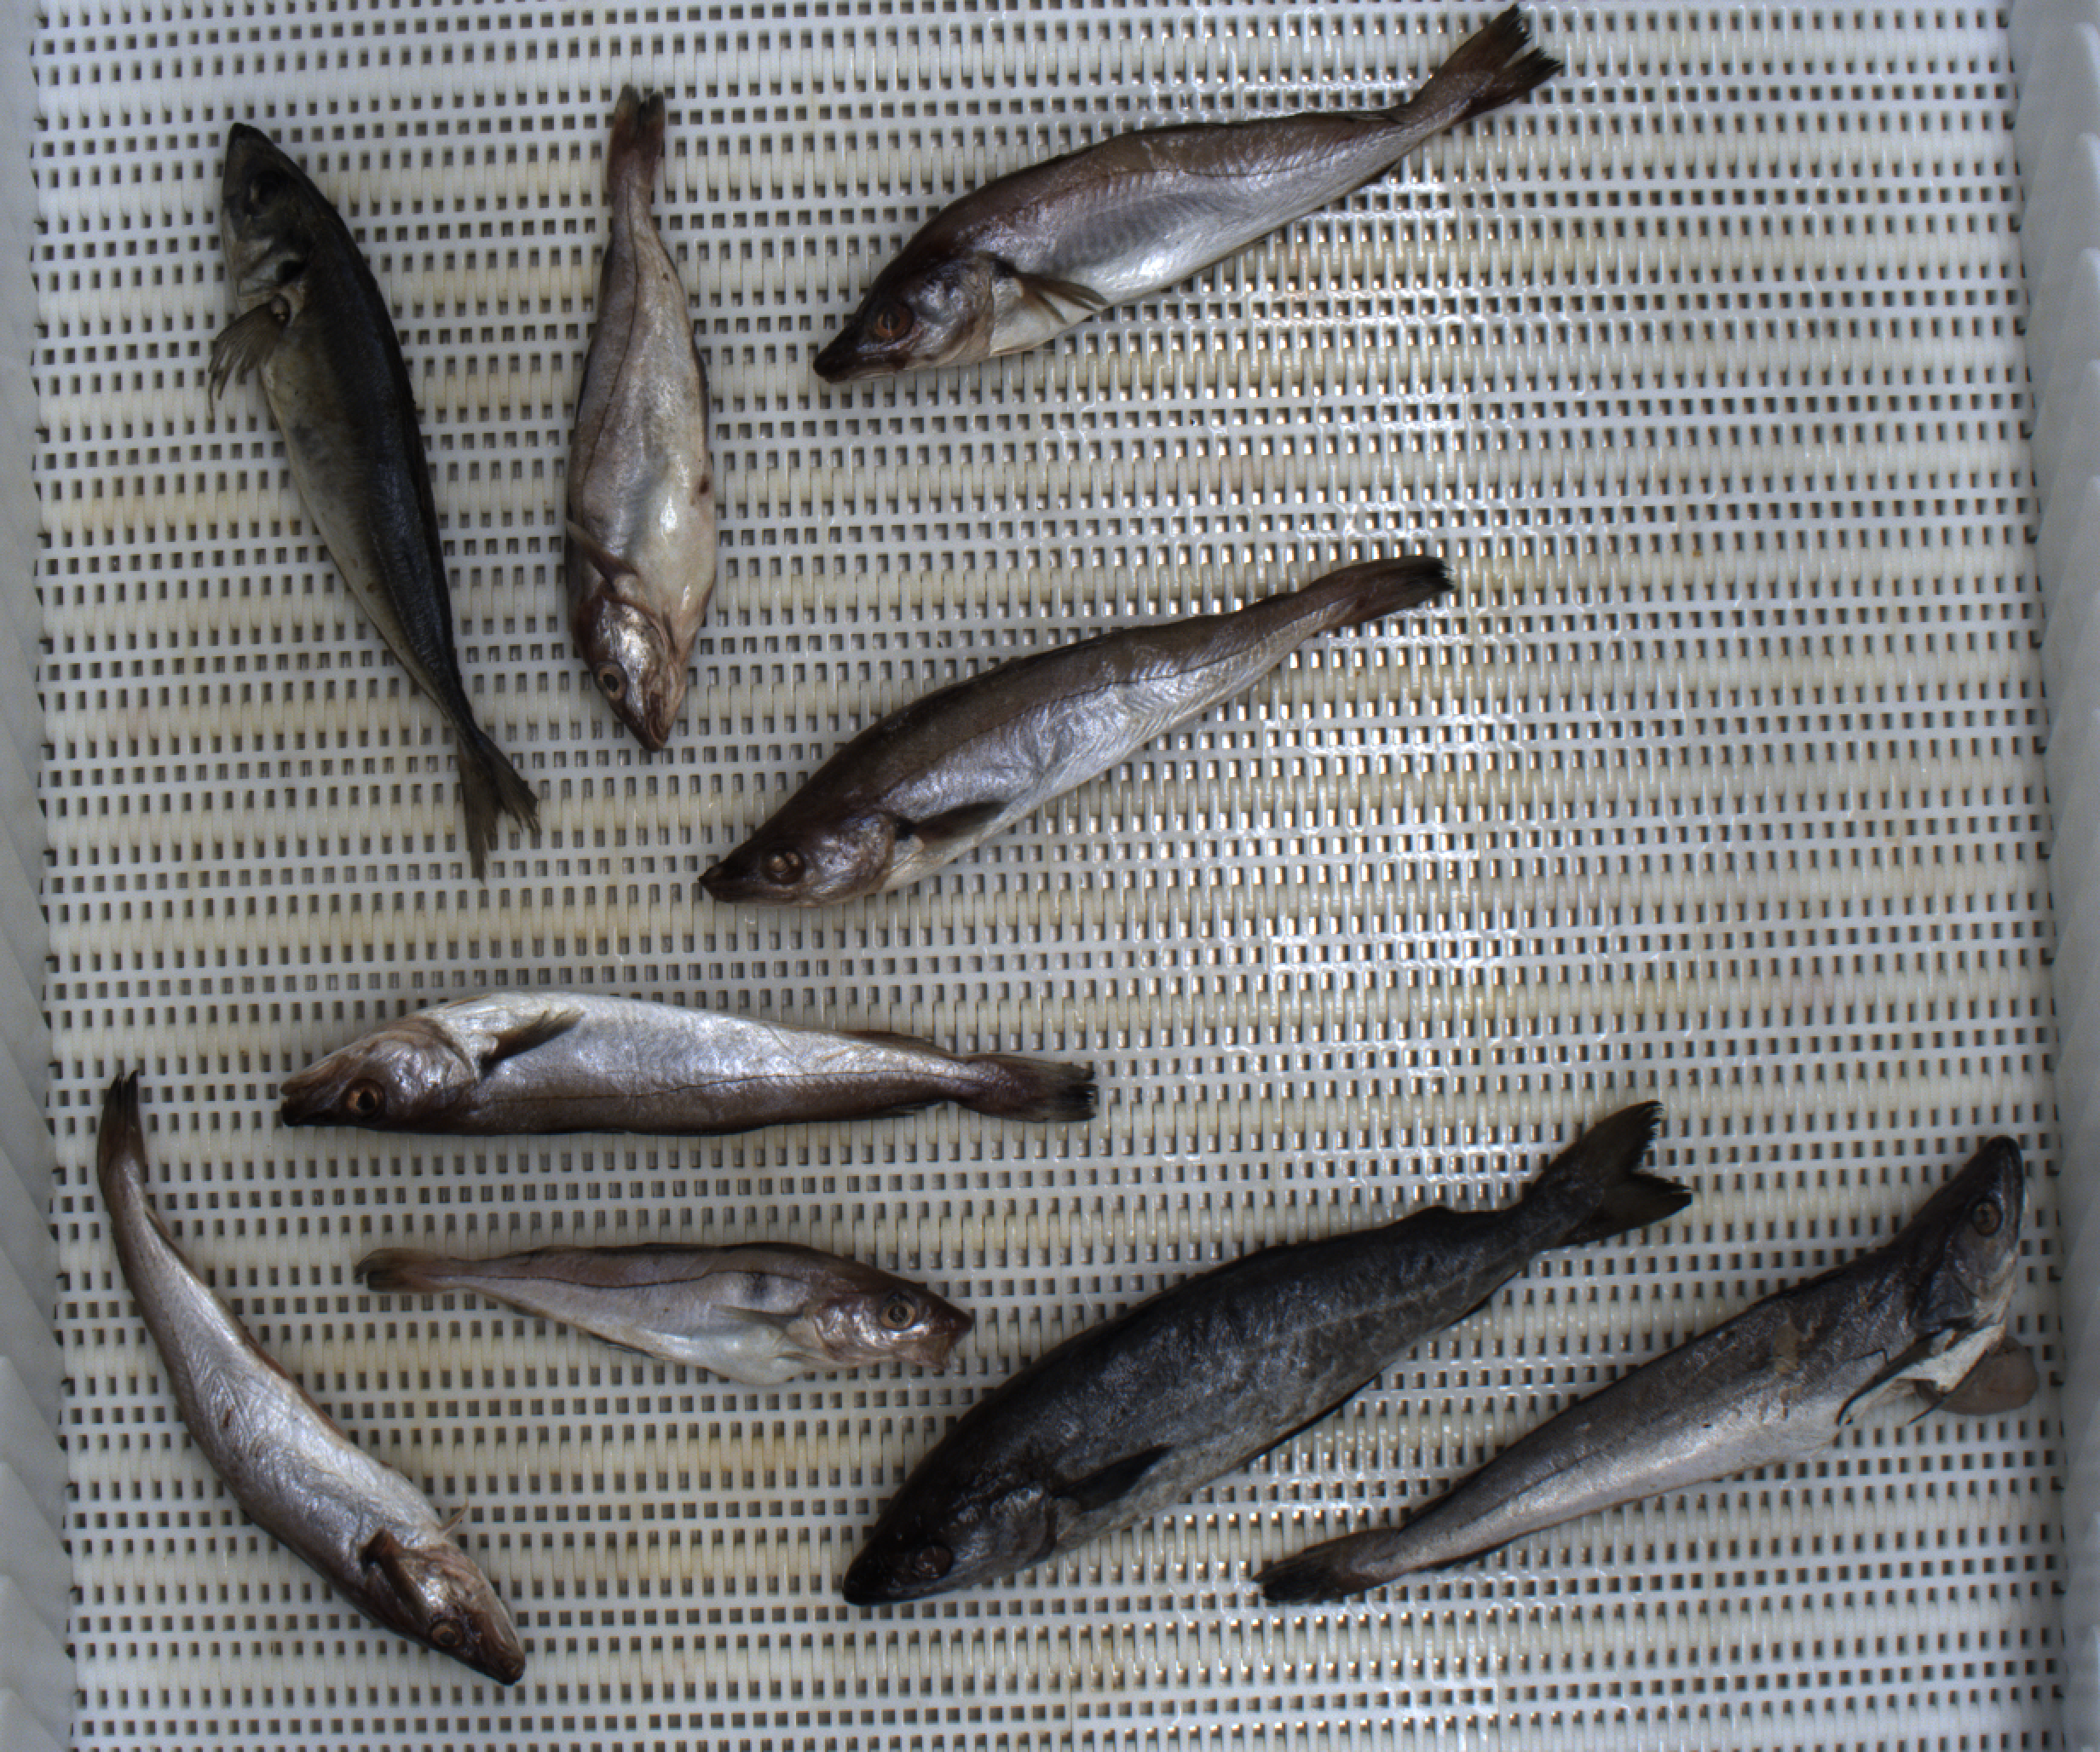
Total fish: 9
Cod: 0
Haddock: 2
Whiting: 4
Hake: 1
Horse mackerel: 1
Saithe: 1
Other: 0